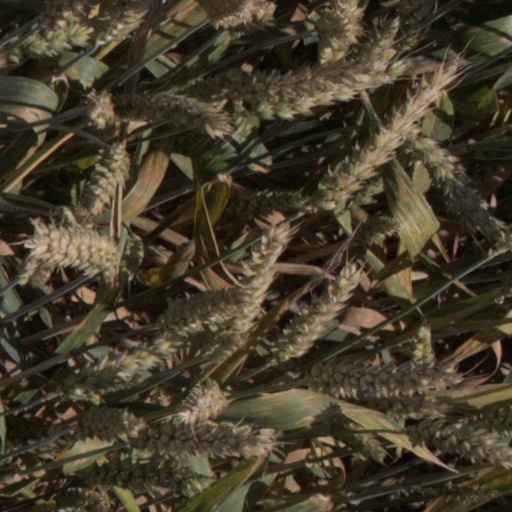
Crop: wheat